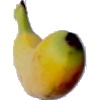
Label: Banana Lady Finger 1